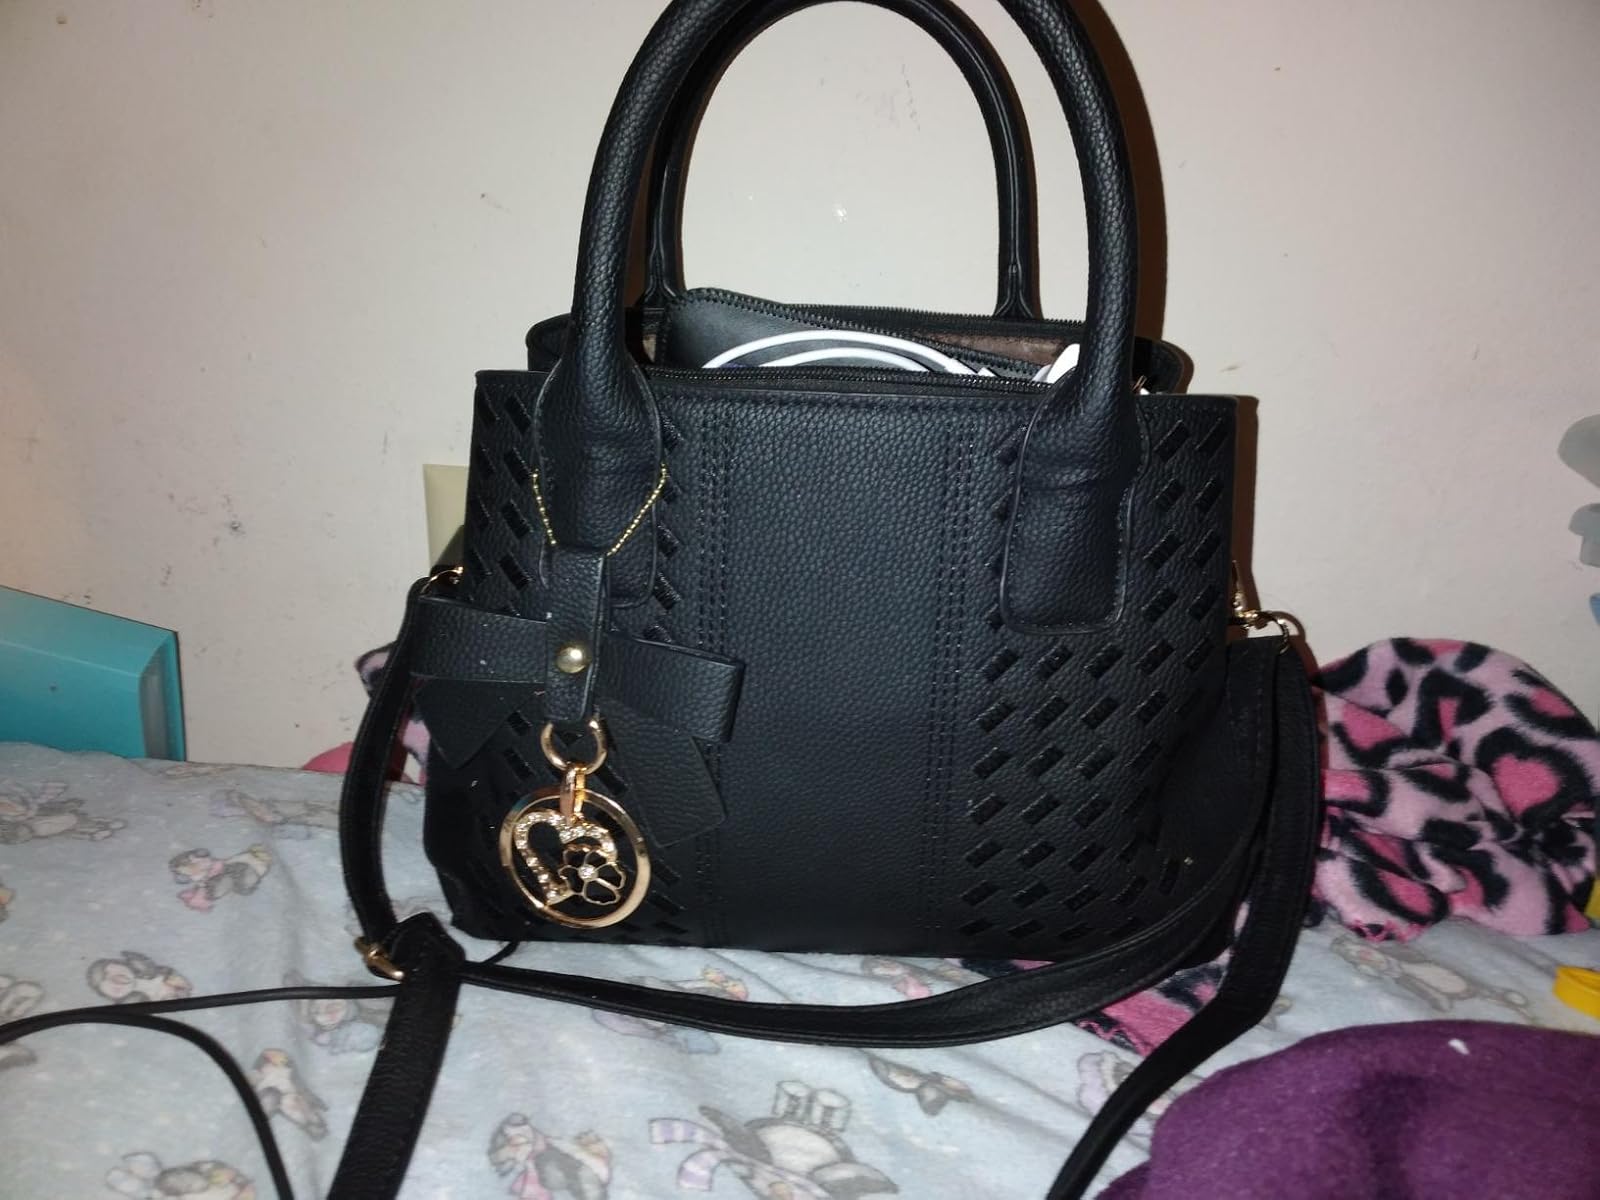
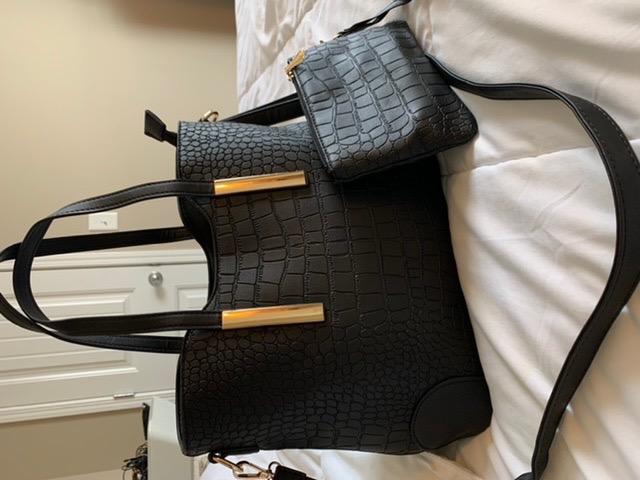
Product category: accessories_handbag
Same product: no